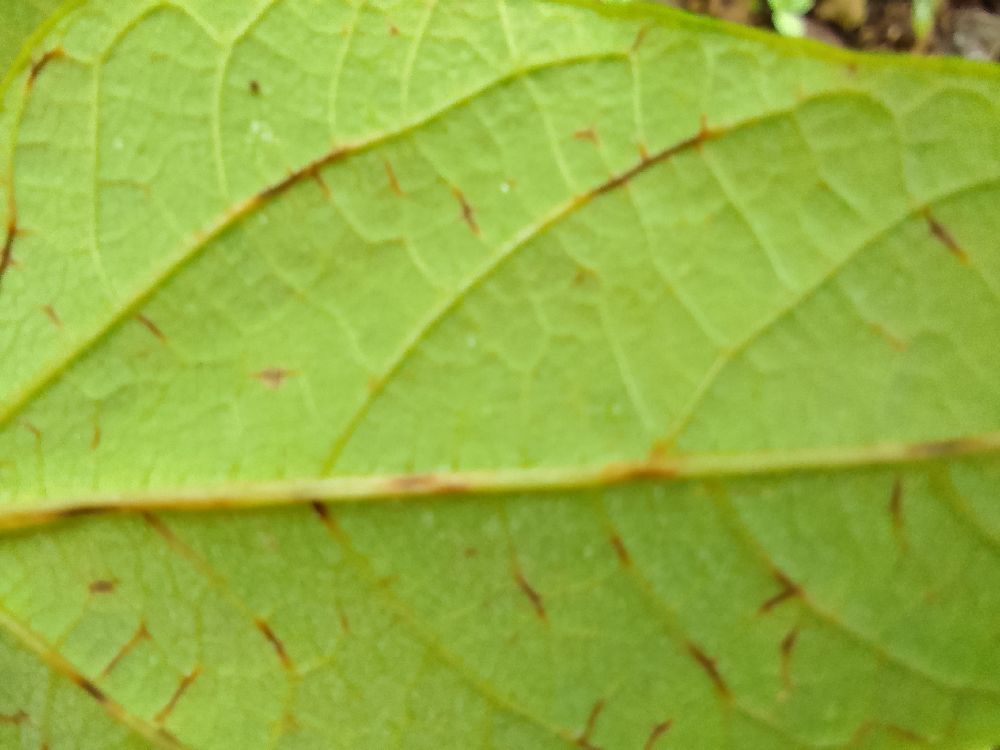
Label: anthracnose